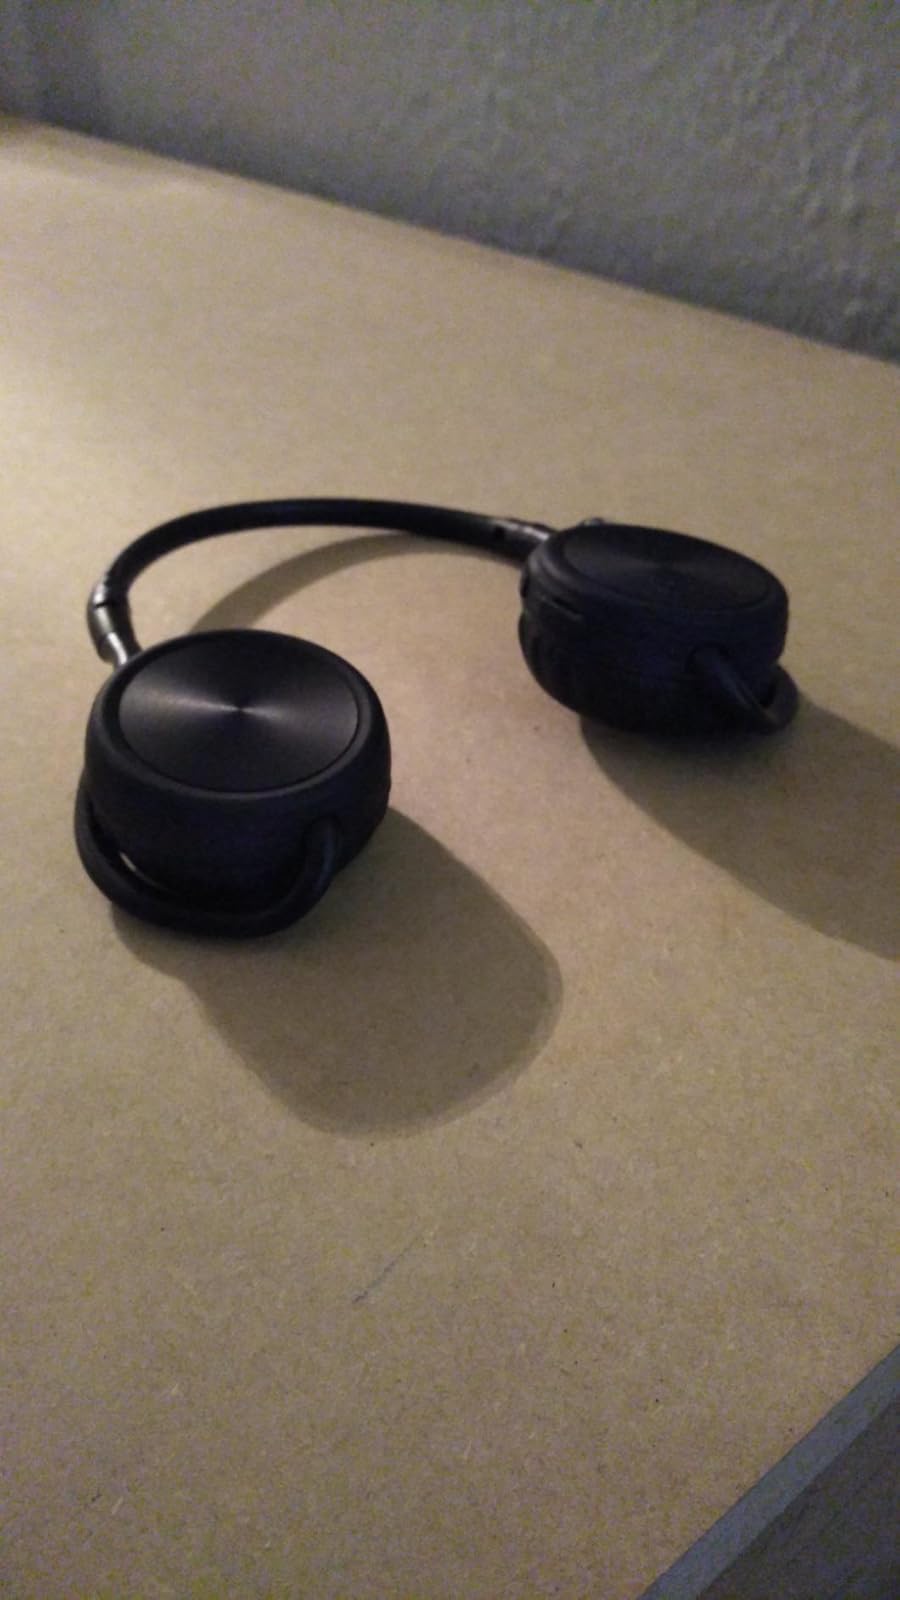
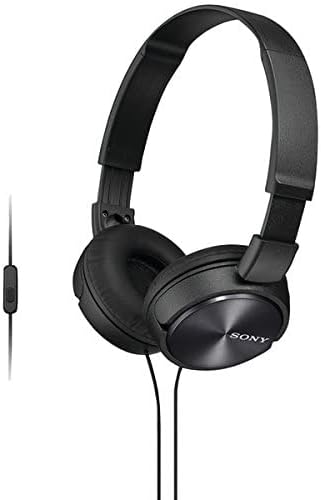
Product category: headphones
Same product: no